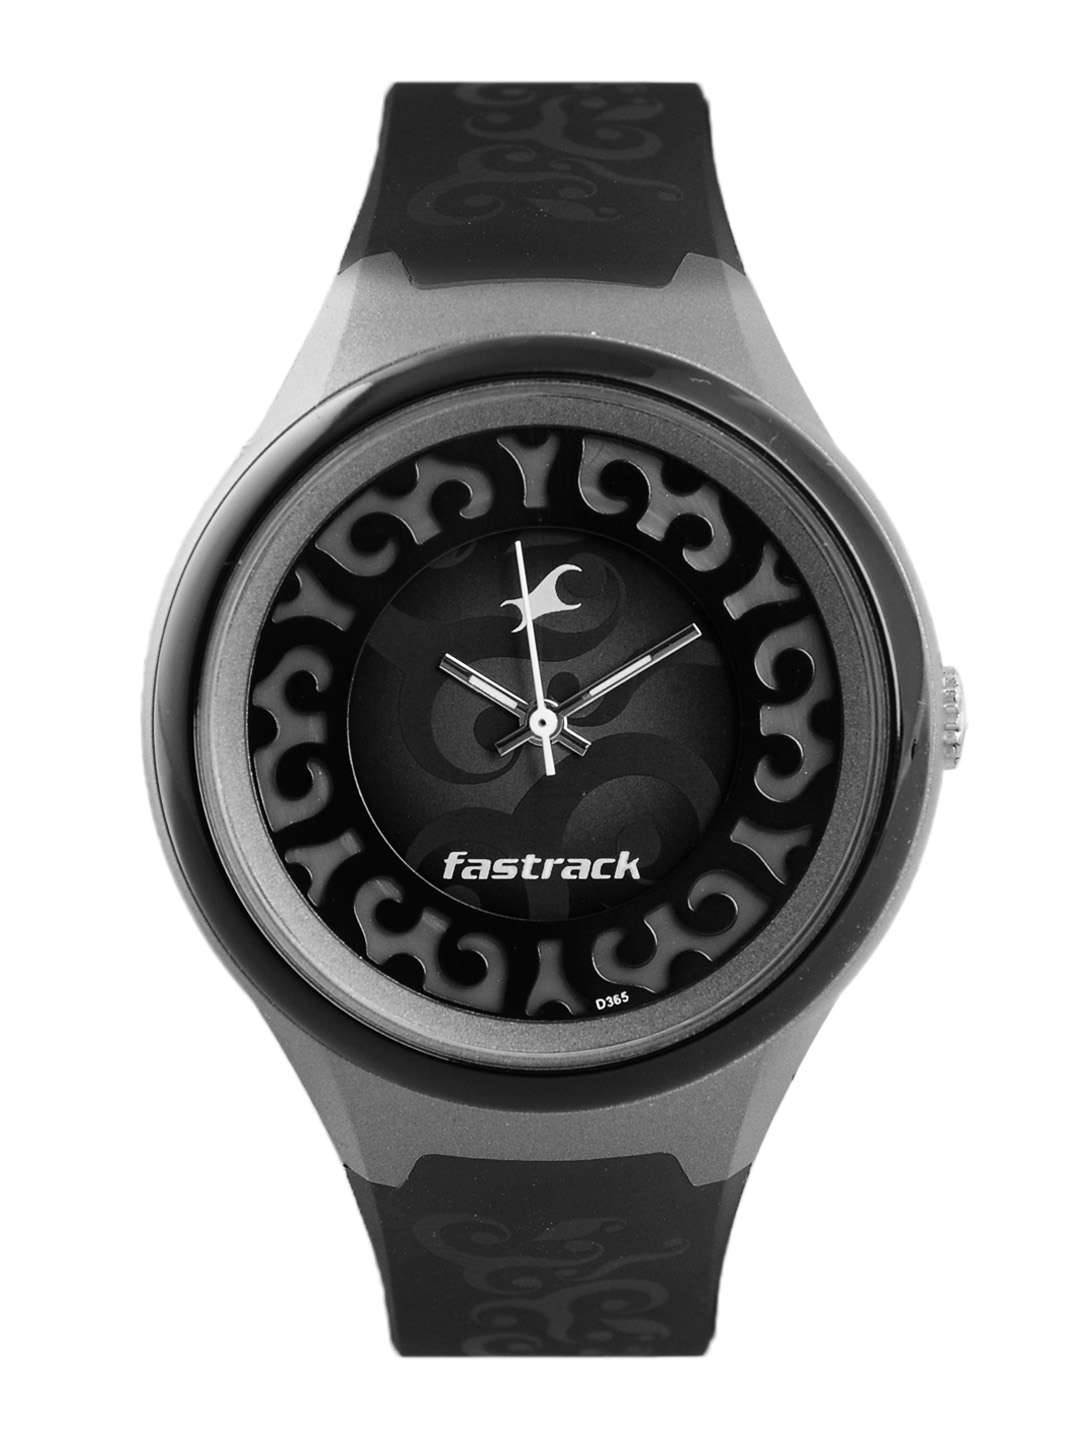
Fastrack Women Grey Dial Watch
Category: Accessories / Watches / Watches
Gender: Women
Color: Black
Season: Winter 2016
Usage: Casual